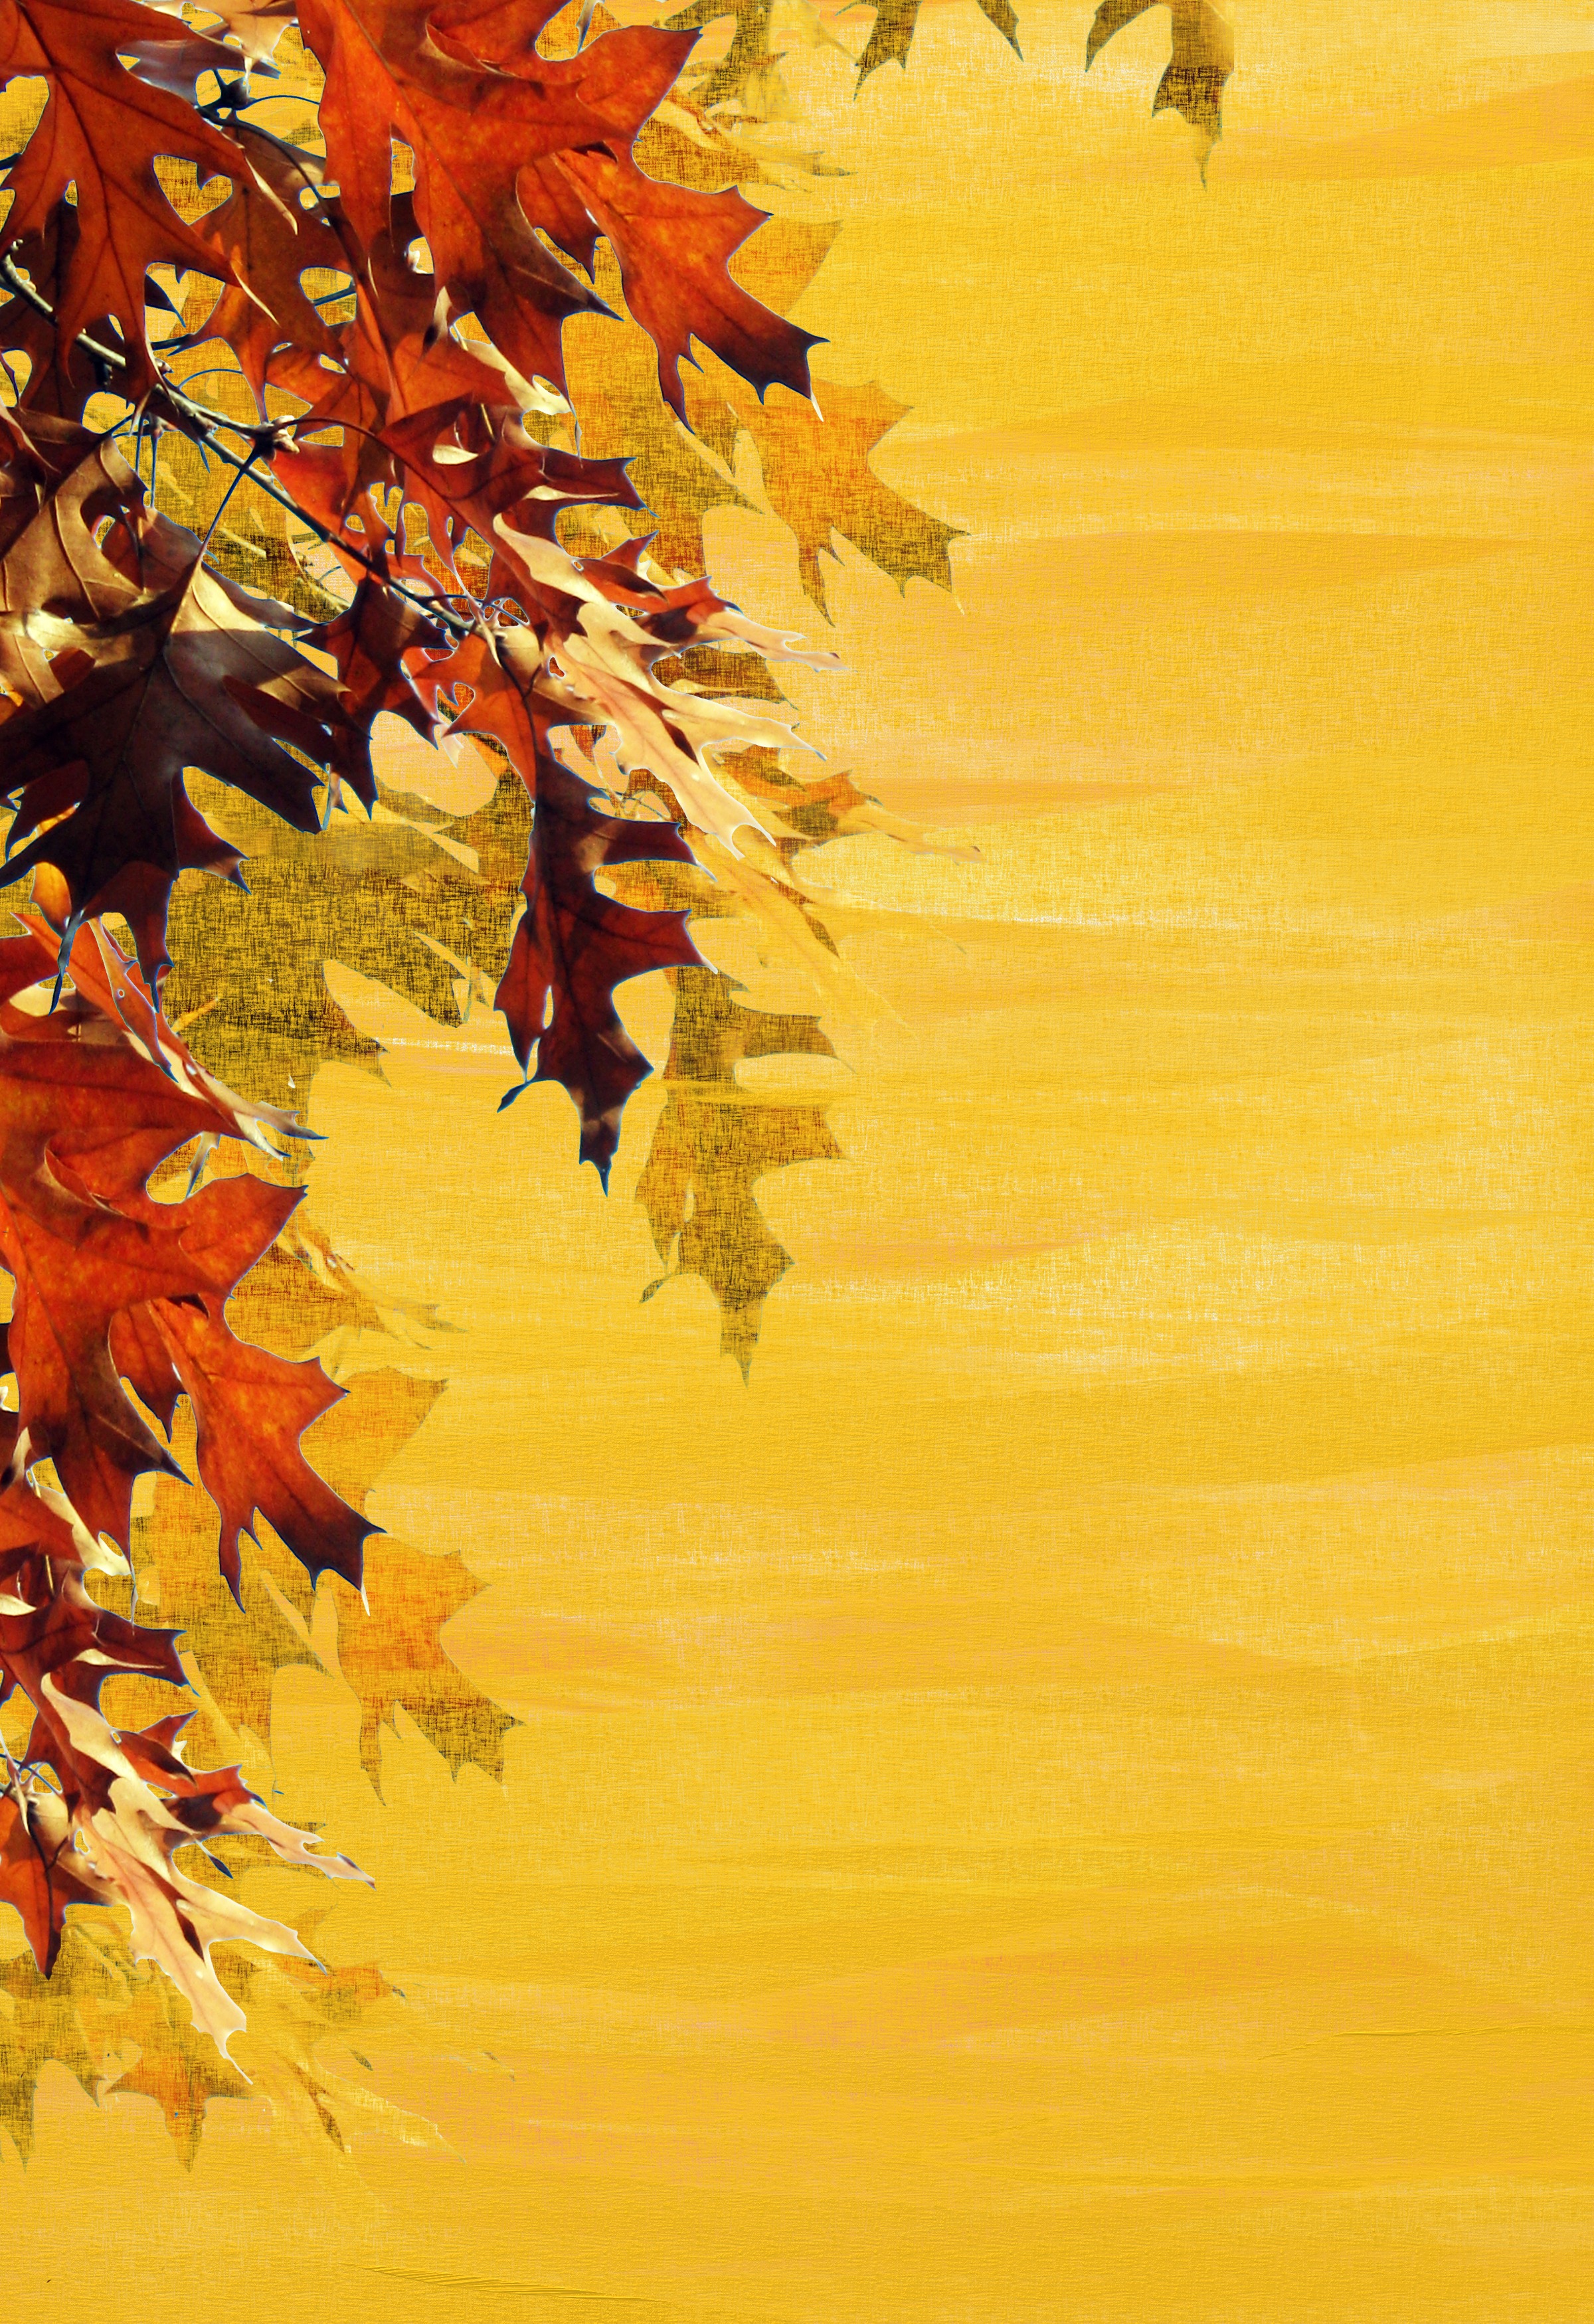
tree, plant, leaf, flower, color, autumn, yellow, season, painting, autumn mood, emerge, leaves, background, illustration, oak, stationery, greeting card, oak leaves, modern art, flowering plant, acrylic paint, woody plant, land plant